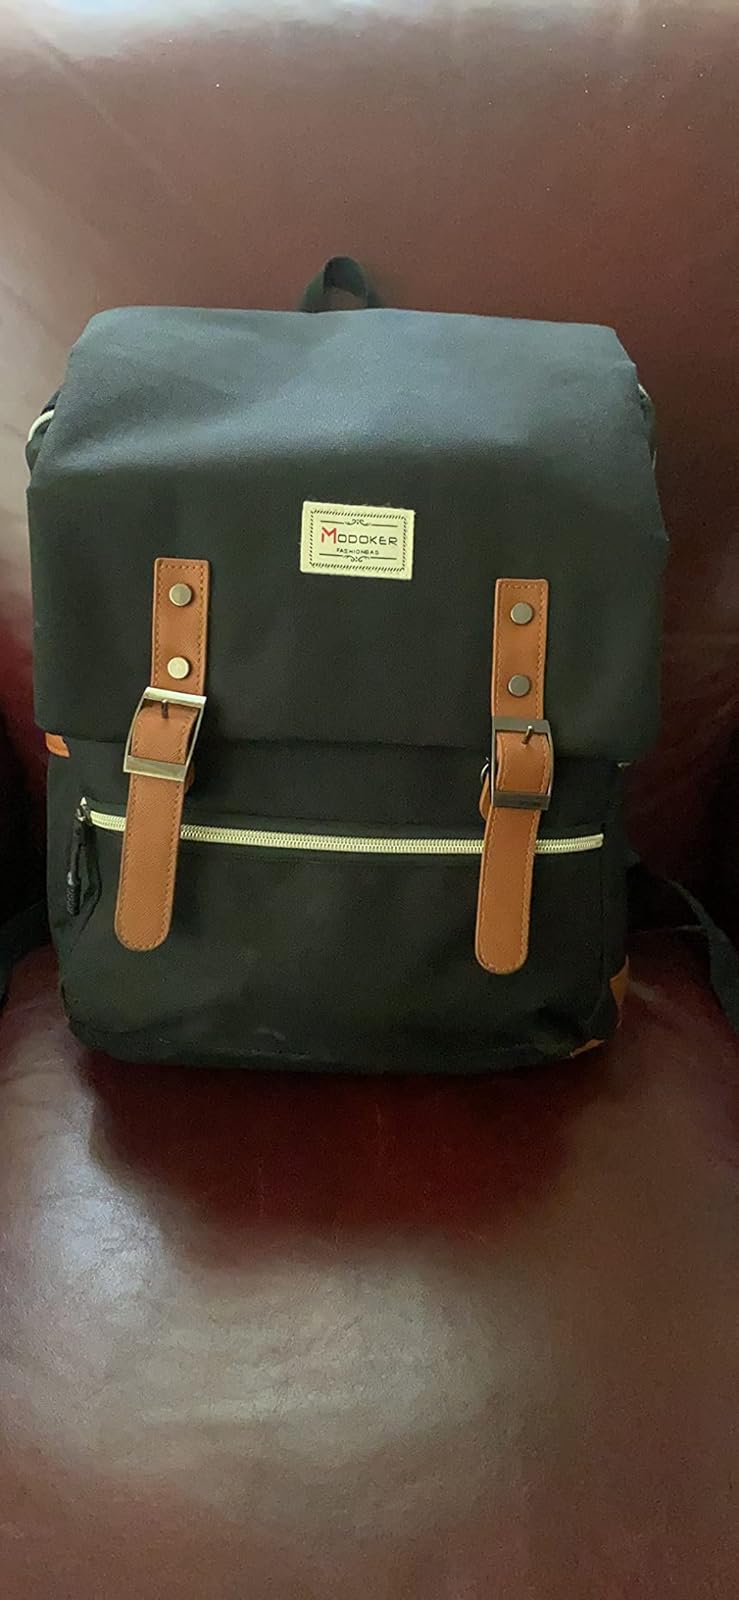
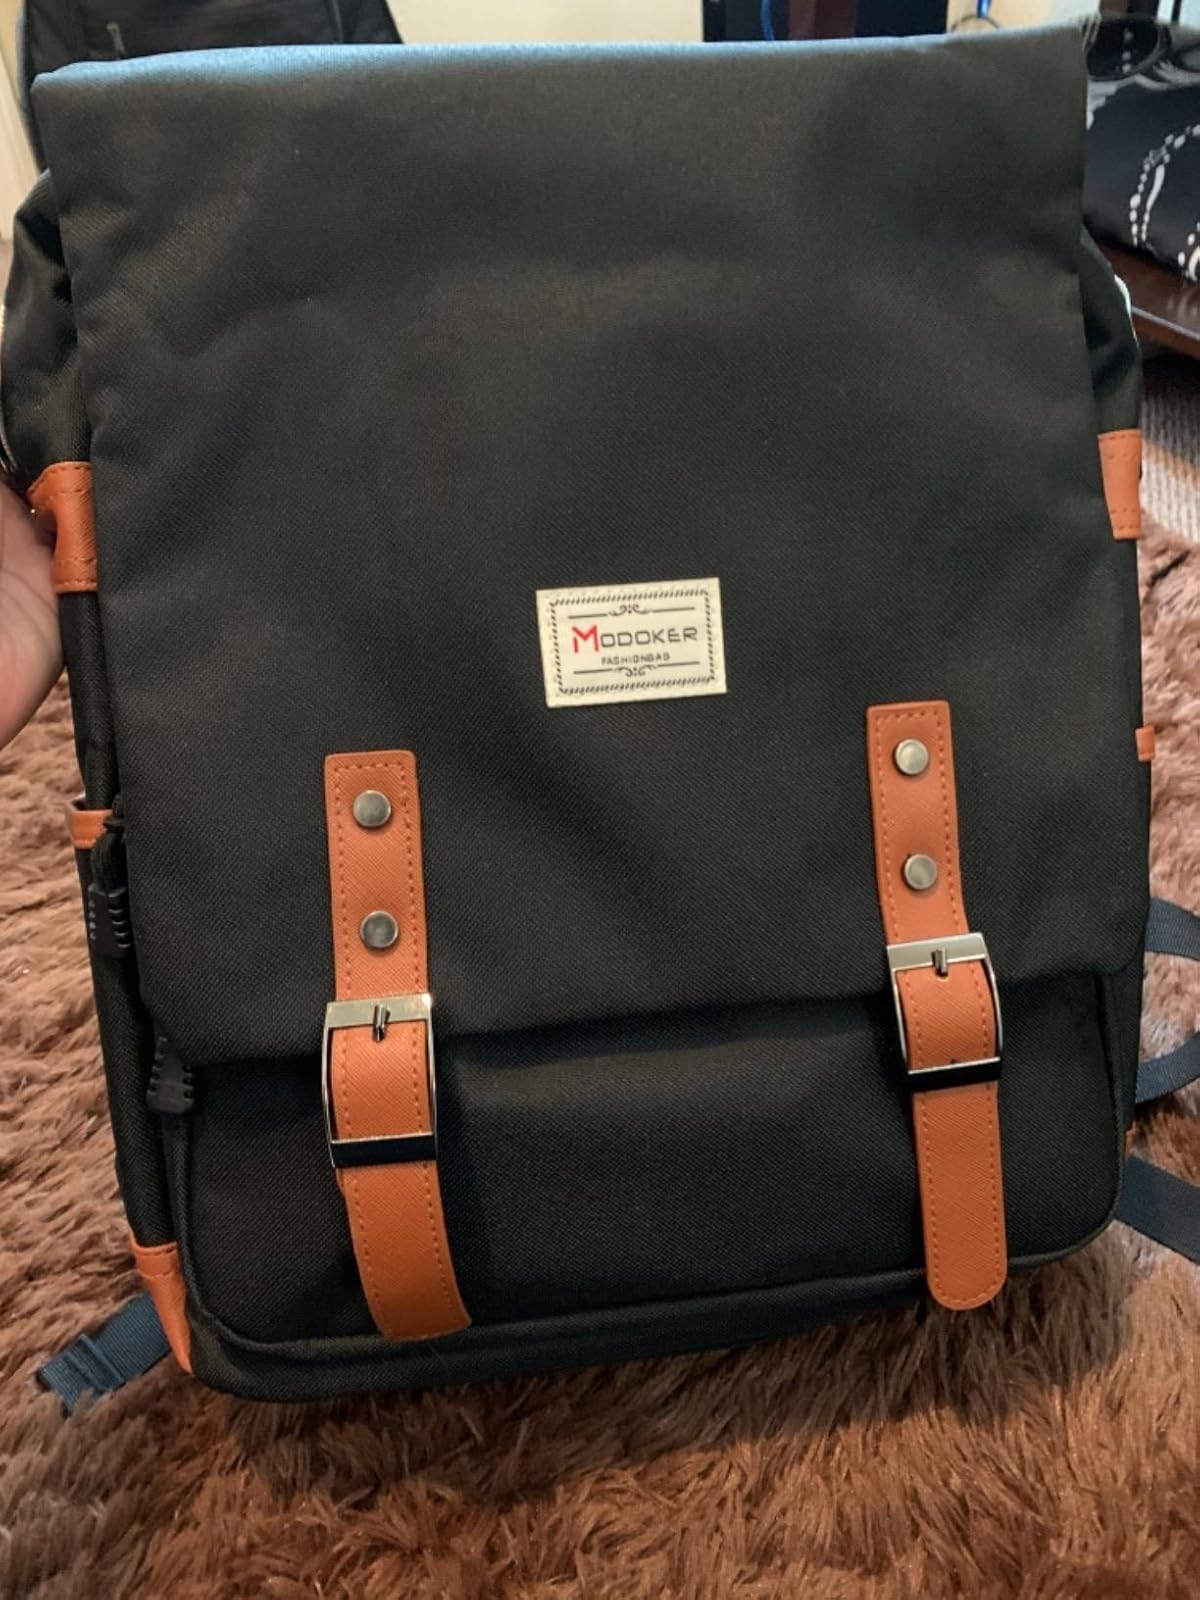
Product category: bag
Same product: yes